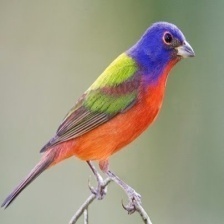
Species: PAINTED BUNTING
Scientific name: PASSERINA CIRIS
ImageNet parent category: indigo_bunting